Sydney

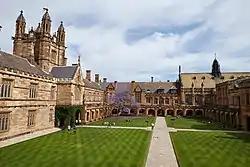
The University of Sydney

Researchers from Loughborough University have ranked Sydney amongst the top ten world cities that are highly integrated into the global economy. The Global Economic Power Index ranks Sydney eleventh in the world. The Global Cities Index recognises it as fourteenth in the world based on global engagement. There is a significant concentration of foreign banks and multinational corporations in Sydney and the city is promoted as Australia's financial capital and one of the Asia–Pacific's leading financial hubs.